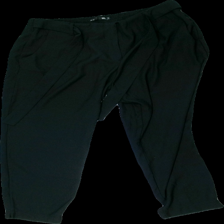
View: front
Type: Trousers
Category: Ladies
Brand: Lager 157
Colors: Black
Material: 100% polyester
Cut: Regular
Size: XL
Season: All
Stains: Minor
Smell: Minor
Price range: <50
Recommended usage: Recycle
Comment: detergent smell